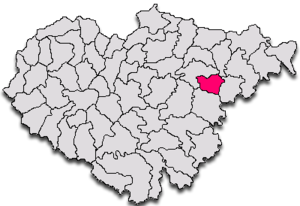
Cristolț est une commune roumaine du județ de Sălaj, dans la région historique de Transylvanie et dans la région de développement du Nord-ouest.